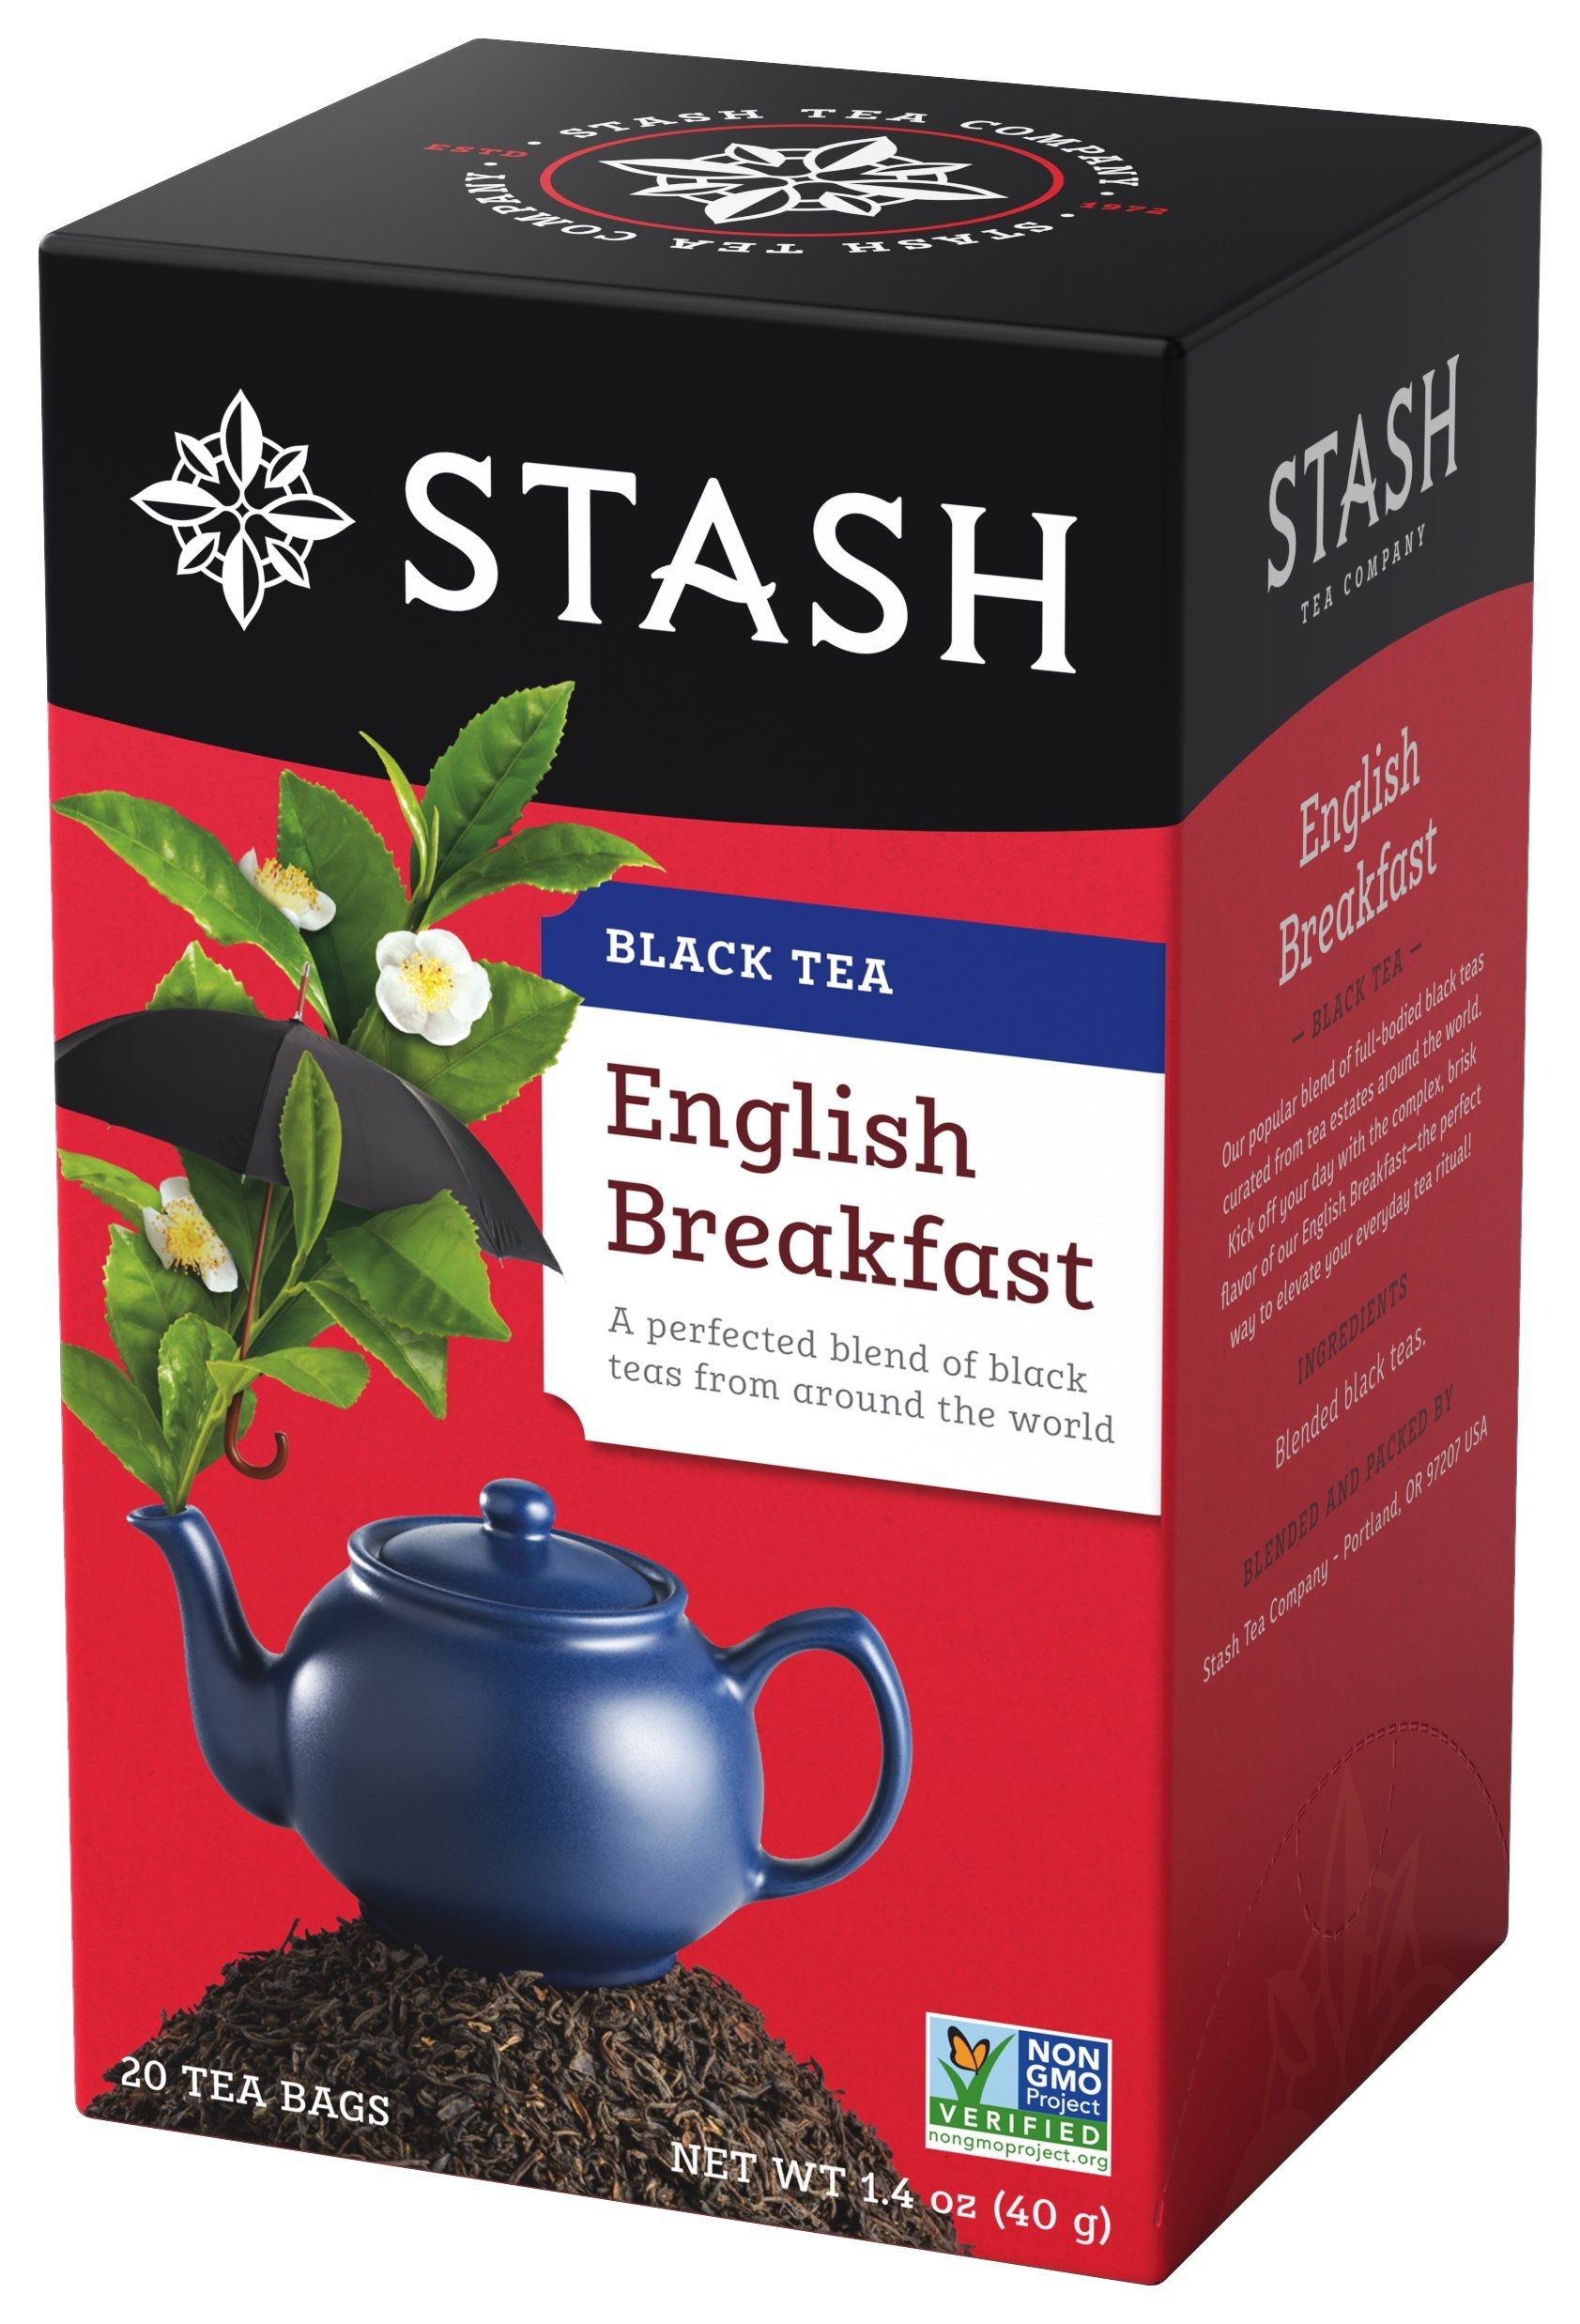
Item Name: Stash Tea English Breakfast Tea, 20 Count (Pack of 6)
Bullet Point 1: Our english breakfast tea combines top quality black teas from premier tea gardens
Bullet Point 2: The result is a very distinctive, rich tea
Bullet Point 3: Stimulating tea is the perfect morning wake up drink
Bullet Point 4: Item Package Dimension: 14.732cm L x 15.24cm W x 25.146cm H
Value: 120.0
Unit: count

Price: 7.105